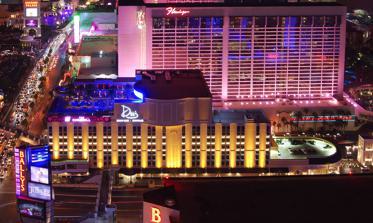
Building: The Cromwell Las Vegas
Country: United States of America
Year built: 1979
Casino hotel in Nevada, United States "The Cromwell" redirects here. For other uses, see Cromwell (disambiguation) . The Cromwell Las Vegas The Cromwell Las Vegas (foreground) in 2014 Show map of Las Vegas Strip Show map of Nevada Location Paradise, Nevada , U.S. Address 3595 South Las Vegas Boulevard Opening date March 2, 1979 ; 45 years ago ( 1979-03-02 ) (as Barbary Coast) April 21, 2014 ; 10 years ago ( 2014-04-21 ) (as The Cromwell) No. of rooms 188 Total gaming space 40,010 sq ft (3,717 m 2 ) Signature attractions Drai's After Hours Drai's Beach Club & Nightclub Notable restaurants Michael's (until 2007) Giada Owner Caesars Entertainment Previous names Barbary Coast (1979–2007) Bill's Gamblin' Hall and Saloon (2007–2013) Renovated in 2013-14 Coordinates 36°6′54″N 115°10′19″W / 36.11500°N 115.17194°W / 36.11500; -115.17194 Website caesars .com /cromwell The Cromwell Las Vegas is a luxury boutique casino hotel on the Las Vegas Strip in Paradise, Nevada . It is owned and operated by Caesars Entertainment . It was originally opened by Michael Gaughan as the Barbary Coast on March 2, 1979. Several nearby resorts were opposed to its construction, partially due to concerns about increased traffic congestion. The property featured Victorian décor and later became part of Gaughan's company, Coast Casinos . The Barbary Coast would go on to add two popular restaurants, and a nightclub by Victor Drai . Boyd Gaming acquired the Barbary Coast in 2004, when it purchased Coast Casinos. Boyd subsequently traded the Barbary Coast to Harrah's Entertainment , in exchange for other property on the Las Vegas Strip. Harrah's finalized its acquisition in February 2007, and briefly closed the Barbary Coast before reopening it on March 1, 2007, as Bill's Gamblin' Hall and Saloon . The property was named after company founder Bill Harrah . Harrah's was later renamed as Caesars Entertainment, and the company announced plans in 2012 to extensively renovate Bill's. The property closed on February 4, 2013, and reopened as The Cromwell on April 21, 2014. The renovated property includes a restaurant by chef Giada De Laurentiis . It also features a rooftop pool and nightclub operated by Drai. In 2020, the Cromwell became an adults-only property. History Barbary Coast (1979–2007) The property was once the site of the Desert Villa motel, which opened in 1958, at the northeast corner of Las Vegas Boulevard and Flamingo Road . It was later renamed Empey's Desert Villa, after owner Phillip Empey. It was renamed again as the Times Square Motel in 1974, before closing later that year. In 1975, plans were approved for a shopping center to be built on the land, but the project failed to materialize, as the site had inadequate space for parking. By December 1975, Michael Gaughan and others were planning to build the $10 million Barbary Coast hotel-casino on the 1.7-acre site occupied by the Times Square. The project was proposed by Gaughan and his father Jackie , along with partners Kenny Epstein and Frank Toti. However, several nearby casino resorts – Caesars Palace , the Dunes , the Flamingo Hilton , and the MGM Grand – were opposed to the project, stating that it would cause further traffic congestion at the intersection. A Hilton executive also said that the Barbary Coast would "change the entire character of the Strip." The Clark County Department of Building and Safety said it would also oppose the project, as the hotel's parking structure would be built under high-voltage power lines located in a right-of-way, posing a safety hazard. Michael Gaughan said that the existing motel structure was already located beneath the power lines, and that he had approval for the construction of the parking garage. In February 1976, the Clark County Commission approved a variance for the start of construction, despite a recommendation of denial from the county planning commission. Groundbreaking took place on March 3, 1976, with Tito Tiberti and J. A. Tiberti Construction Company as the general contractor . Completion of the Barbary Coast was expected 18 months later. The power lines would be raised to allow for construction of the parking garage. Within a week of the groundbreaking, the MGM and Flamingo filed a suit against the county commission, stating that it did not give the resorts adequate time to prepare arguments against the variance. The suit also claimed that Jackie Gaughan's application did not include necessary details about the project. In addition, the resorts accused commissioner Tom Wiesner of having a conflict of interest, which he denied. Wiesner owned a financial stake in the Marina hotel down the street, which was expected to benefit from the opening of the Barbary Coast. Later in 1976, Jackie Gaughan won an extension from the Clark County Commission, narrowly granting him another year to begin construction while the project faced legal challenges from opponents. Operation Barbary Coast in 2000 The eight-story Barbary Coast was eventually built, at a cost of $13 million. It was opened by Michael Gaughan on March 2, 1979. It was built on land that was owned by Empey Enterprises, which leased the site to the hotel-casino. The Barbary Coast saw significant success, particularly among local residents, and Michael Gaughan later started his own gaming company, Coast Casinos . The property was named after the " Barbary Coast " term which was once used to refer to the North African coastal regions. Gaughan had the building designed to eventually accommodate four additional floors, although such plans never materialized, as he found the property to be successful enough as-is. When the MGM Grand caught on fire in November 1980, the Barbary Coast was closed to customers by management, allowing the property to be used as an evacuation center for MGM guests. The two properties were located across the street from each other. The closure lasted three hours, during which Gaughan gave away free food to fire survivors. The closure cost him up to $20,000. In 1990, a federal court issued a preliminary injunction and ordered the Barbary Coast and Michael Gaughan to negotiate a new contract with the Culinary Workers Union , after the expiration of the previous contract a year earlier. A federal judge determined there was reasonable cause to believe that management had threatened employees who supported the union. In 1991, the National Labor Relations Board (NLRB) alleged that Gaughan and the resort violated the injunction. Two years later, the NLRB alleged that the Barbary Coast had engaged in dozens of violations relating to the National Labor Relations Act of 1935 . Among the allegations was that the property terminated workers' pension and health plans, and withheld salary raises. Barbary Coast workers voted for a new contract later in 1993. By 1996, the Barbary Coast was worth $60-70 million. Later in the year, Hilton Hotels Corporation began discussions to purchase the Barbary Coast, although this did not go through. Robert L. Johnson , a co-founder of BET and a Hilton board member, considered buying the Barbary Coast a few years later. He wanted to focus less on gaming and more on entertainment, with live music programs to be broadcast from the property. Gaughan was willing to sell the Barbary Coast for $100 million, but Johnson offered only $65 million. Johnson ultimately decided that the Barbary Coast was too small for his plans, which would have included the addition of a theater. As of 2002, the Barbary Coast had 800 employees. An employee parking lot was located just east of the Barbary Coast, on 2.5 acres. The casino had been leasing the property from Nevada Power Company , which put the site up for sale that year. Coast Casinos purchased the land for $20.7 million in 2003, and continued using it for employee parking. The Barbary Coast had a modest celebration for its 25th anniversary, serving free cake and champagne. The property had seen few renovations up to that time, such as a recent remodeling of its rooms which added new mirrors, paintings, and wallpaper. The small property had retained its success for more than 20 years, and was particularly popular among a regular clientele of repeat tourists. It did not compete with newer megaresorts that had opened nearby in recent years. Boyd Gaming acquired Coast Casinos and the Barbary Coast in July 2004. A year later, Boyd purchased the land underneath the hotel-casino from Empey Enterprises, at a cost of $15.7 million. Despite the small size of the 1.8-acre plot, the property was one of the most valuable sites on the Las Vegas Strip , due to its location at an intersection sometimes known as the Four Corners. The purchase gave Boyd a wider range of future possibilities for the site, although there were no immediate plans for redevelopment. A month after the purchase, Bill Boyd said that the property would be ideal for a high-rise project. He was also open to the idea of selling or trading the Barbary Coast to Harrah's Entertainment , which owned a multitude of nearby resorts. In mid-2006, the two companies began negotiations about a trade. Harrah's had picked up options to purchase the former site of the Westward Ho hotel-casino, which was located on the Strip, adjacent to Boyd's future Echelon Place project. The two companies eventually agreed to a trade, with the Barbary Coast and its 4.3 acres going to Harrah's, giving the company a contiguous ownership of the center Strip. Bill's Gamblin' Hall and Saloon (2007–2013) Bill's Gamblin' Hall and Saloon in 2007 Harrah's acquisition of the Barbary Coast was finalized in February 2007, and the property was placed under the same management team as the Imperial Palace , a nearby property owned by Harrah's. The company temporarily closed the Barbary Coast's casino portion on February 27, 2007, around 2:00 a.m. New management replaced casino chips and rearranged table games during the closure. A low-key reopening took place at 2:00 p.m. on March 1, 2007, with the entire property renamed as Bill's Gamblin' Hall and Saloon, in honor of company founder Bill Harrah . Management expected Bill's to eventually become part of Harrah's master plan for the area. Industry experts strongly believed that Harrah's would eventually demolish Bill's for redevelopment. Harrah's was renamed as Caesars Entertainment a few years after the opening of Bill's. In October 2012, Caesars announced plans to renovate Bill's and to add a rooftop pool and nightclub, overlooking the Las Vegas Strip. Victor Drai , who operated a restaurant and nightclub at Bill's, would also operate the new rooftop attraction. Caesars CEO Gary Loveman said, "Due to some remarkable foresight, the top of this building was built structurally so it can hold something very heavy on top without additional structural work." In November 2012, Caesars secured $187 million to finance its renovation plans, which would require the closing of Bill's. Prior to its closure, the property had been known for its folksy atmosphere and cheap amenities. The Cromwell (2014–present) Bill's closed on February 4, 2013, for a year-long renovation. The property would be renamed and converted into a luxury boutique hotel . A month after the closure, Caesars announced that the property would reopen under the name Gansevoort Las Vegas, through a partnership with the New York-based Gansevoort Hotel Group . The project would fulfill Gansevoort's long-time goal of entering the Las Vegas market. Caesars would operate the property, and Gansevoort would provide design and marketing help. W.A. Richardson Builders served as the general contractor. The Cromwell during construction, January 2014 The entire building was gutted, and three floors were added atop the hotel structure for Drai's new nightclub. Drai had long believed that the rooftop had untapped potential, although power lines had prevented any additional floors from being added. When Caesars later moved the power lines underground, Drai devised the idea for a rooftop club. A support building had to be constructed just north of the original hotel structure, providing additional bracing to the new club. A new employee parking garage was constructed on the property just east of the hotel. A spiral ramp on the hotel's east side, leading into the guest parking garage, was demolished. A new ramp was constructed on the property's northern side. In October 2013, Caesars ended its partnership with Gansevoort, after an investor with the latter company was reputed to have ties with organized crime in Russia. Caesars would proceed with the project on its own, and without the Gansevoort name. Caesars announced in January 2014 that the renovated property would instead open as The Cromwell. The name "Cromwell" is sometimes associated with upper class, and the property is reportedly named after the Cromwell Current . However, the resort would also share its name with Oliver Cromwell , a controversial English ruler during the 17th century. Gaughan criticized the name: "If you are Irish, that's a slap in the face. Oliver Cromwell was not a very nice guy." Caesars declined to explain how the name was chosen. The Cromwell had a low-key opening on April 21, 2014; the casino and a bar began operations, and some hotel rooms were available to invited guests. The entire resort, including nightclubs and the Giada restaurant, opened on May 21, 2014. In March 2020, all Las Vegas casinos were ordered closed due to the COVID-19 pandemic in Nevada . Even as other casinos were allowed to resume operations, the Cromwell remained closed indefinitely. In August 2020, CBS reality dating show Love Island began filming its second season at the Cromwell, relocated from Fiji due to the pandemic. The Cromwell reopened on October 29, 2020, as an adults-only property with the exception of its Giada restaurant. The Cromwell was already an adult-oriented property, unlike other Las Vegas resorts that include family entertainment. It was the last resort on the Las Vegas Strip to reopen. Features Barbary Coast façade in 1983 When it originally opened, the Barbary Coast had 150 rooms. Due to the small size of the site, the building included four floors of parking, located above the first-floor casino and beneath the hotel floors. An additional 50 hotel rooms were added in 1983, by converting one floor of parking. By 1987, the casino had one of Las Vegas' most popular sportsbooks . By 1999, the casino measured 30,000 sq ft (2,800 m 2 ). The Barbary Coast featured Victorian décor and stained glass murals, including one known as Garden of Earthly Delights, measuring 30 feet long by 5 feet high. It was added on the casino floor in 1984, and required 10 artists who worked more than 10,000 hours to create it. The mural was later moved to the Suncoast Hotel and Casino . The west side of the Barbary Coast building featured a neon sign designed by Brian "Buzz" Leming, an employee of YESCO . Leming said it was his favorite of all the casino signs he had designed. Neon lettering from the Barbary Coast was eventually relocated to the city's Neon Museum . The Barbary Coast/Bill's façade also featured a large stained-glass structure, which was removed during the Cromwell conversion and auctioned. The Cromwell has a 40,010 sq ft (3,717 m 2 ) casino, and 188 hotel rooms. The property features classic and modern French designs. It was meant to resemble Parisian apartments, and its design was inspired by the Hôtel Costes in Paris. In 2015, the Cromwell launched a mobile app which hotel guests could use to unlock their rooms, rather than using keys. Two years later, the Cromwell opened a new 50-seat sportsbook. Restaurants The Barbary Coast had a popular restaurant known as Michael's, which won several awards, and was named after Gaughan. In addition, the casino featured the Victorian Room coffee shop. In 1997, the Barbary Coast added an upscale French restaurant known as Drai's, operated by Victor Drai . It operated in the casino's basement, replacing a McDonald's restaurant. Like Michael's, Drai's would also go on to win awards. As part of the Harrah's ownership change, Michael's was relocated in 2007, to Gaughan's newly purchased South Point resort. The property opened a new restaurant known as the Steakhouse at Bill's, which eventually closed in 2012. Chef Giada De Laurentiis opened her first restaurant in June 2014, on the second floor of the Cromwell. The restaurant, named Giada, serves Italian food and seats 260 people. Entertainment In 1999, two years after its opening, Drai's would convert nightly into a club called Drai's After Hours, starting around 2:00 a.m. It featured live music and alcohol, and became a popular attraction for the property. Because of the restaurant's underground location, Drai had it designed like a club, stating that "the feeling was always more clubby than restaurant." The idea for an afterhours nightclub came when Drai agreed to let DJs perform in the restaurant after closing time, which led to immediate success. As of 2004, most of the Barbary Coast's entertainment was free, including live music in its lounge. Among the notable performers was an Elvis impersonator named Big Elvis . The property also offered karaoke nights. The Cromwell's rooftop nightclub, known as Drai's Beach Club & Night Club, opened in May 2014, with a lineup of DJs. The club reportedly cost $100 million. The 65,000 sq ft (6,000 m 2 ) venue is spread across two floors and includes several pools. It became popular for its live performances and hip-hop music. Aside from the rooftop venue, Drai's After Hours also resumed operations in the Cromwell's basement level. It occupies 13,000 sq ft (1,200 m 2 ). Gallery Casino floor at Bill's Casino floor at Bill's Bill's Gamblin' Hall and Saloon in 2010 Bill's Gamblin' Hall and Saloon in 2011 Bill's Gamblin' Hall and Saloon in 2012 The Cromwell entrance in 2015 See also List of casinos in Nevada References